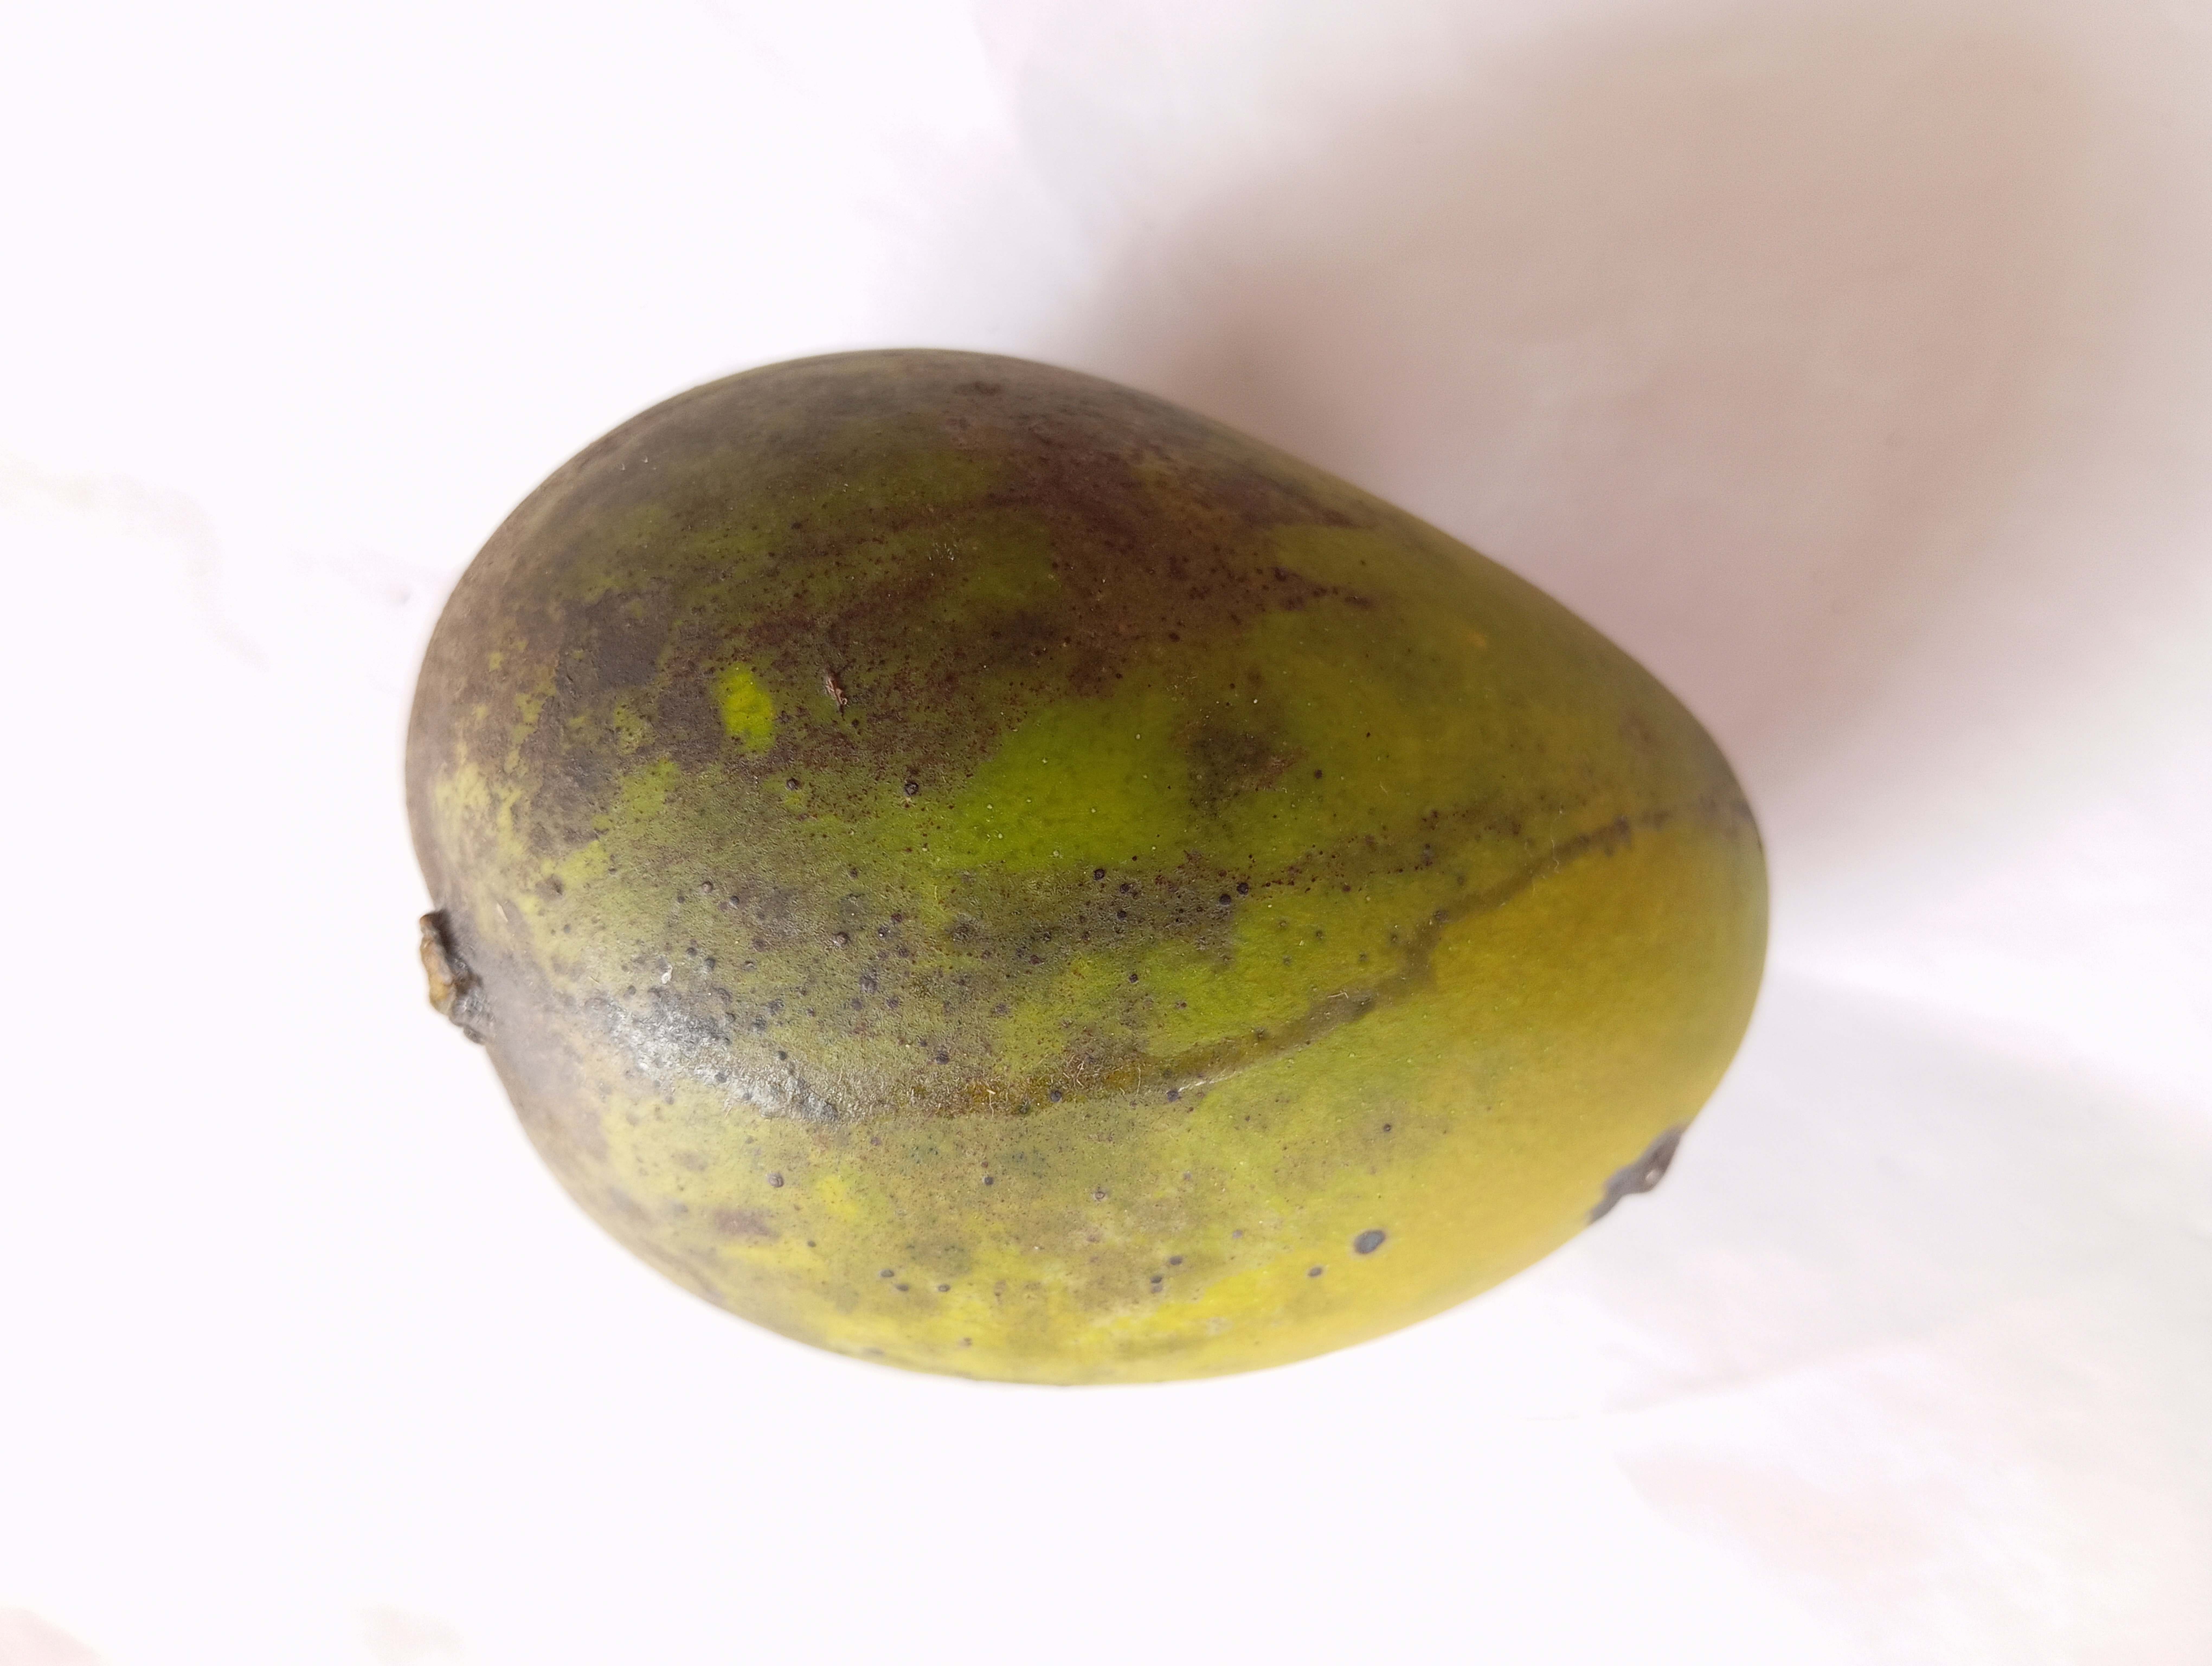
Mango variety: Harivanga